Ready 2 Rumble Boxing: Round 2

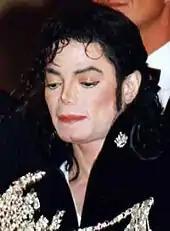
Michael Jackson (picture in 1997) allowed for his likeness to be used for the game.

News from Midway's sequel to "Ready 2 Rumble Boxing" were first made public back in early summer of 1999 and in May 2000 showed off the game at that year's E3 for demonstration. It was here that Midway announced that the game would receive a PlayStation 2 release. In September 2000 the game was previewed for public demonstrating at that year's ECTS. That same month images and screenshots of two of the game's unlockable characters were unveiled: Shaquille O'Neal and Michael Jackson. It was stated that Jackson was motion captured and digitally photographed for his character, and also lent his own voice to his character, albeit at a lower register than his usual speaking voice. Midway released the PlayStation 2 version on October 24 to coincide with the release of the PlayStation 2 three days later. As with the previous game, ring announcer Michael Buffer appears in the game as himself. The game's roster also features then U.S. President Bill Clinton and his wife Hillary Clinton, credited respectively only as "Mr. President" and "The First Lady".